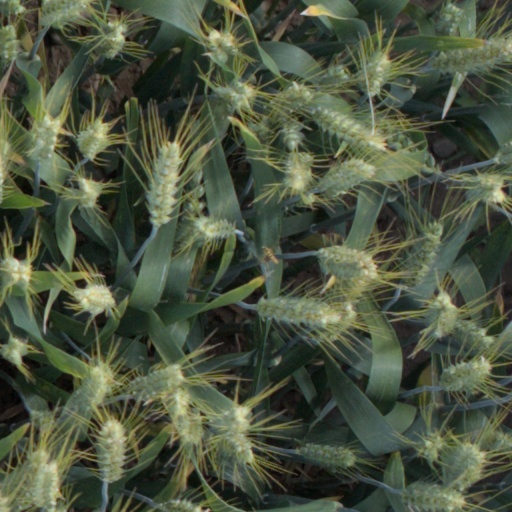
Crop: wheat